Michael Winkelman

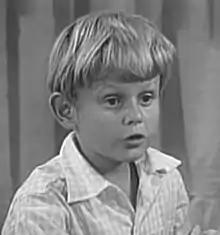
Winkelman in "Medic", 1955

Michael Lew Winkelman (June 27, 1946 – July 27, 1999) was an American film and television actor. He was perhaps best known for playing Little Luke in the television sitcom series "The Real McCoys".